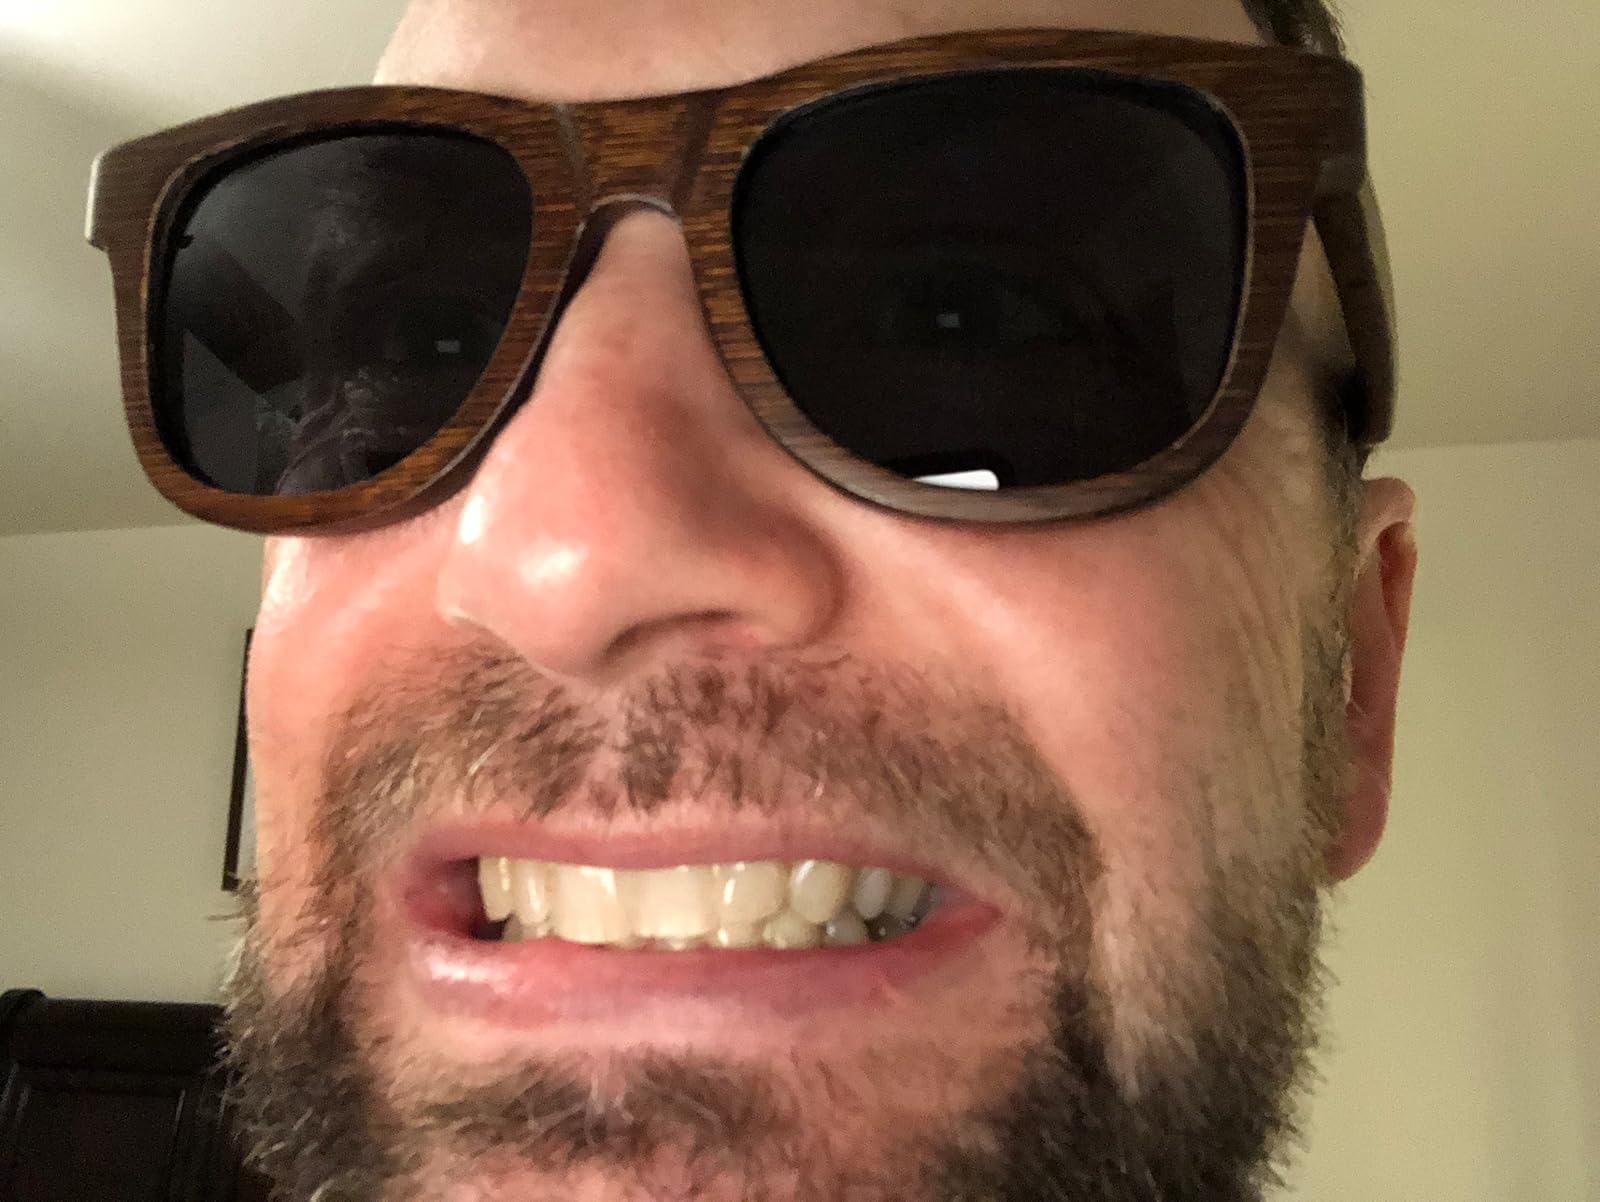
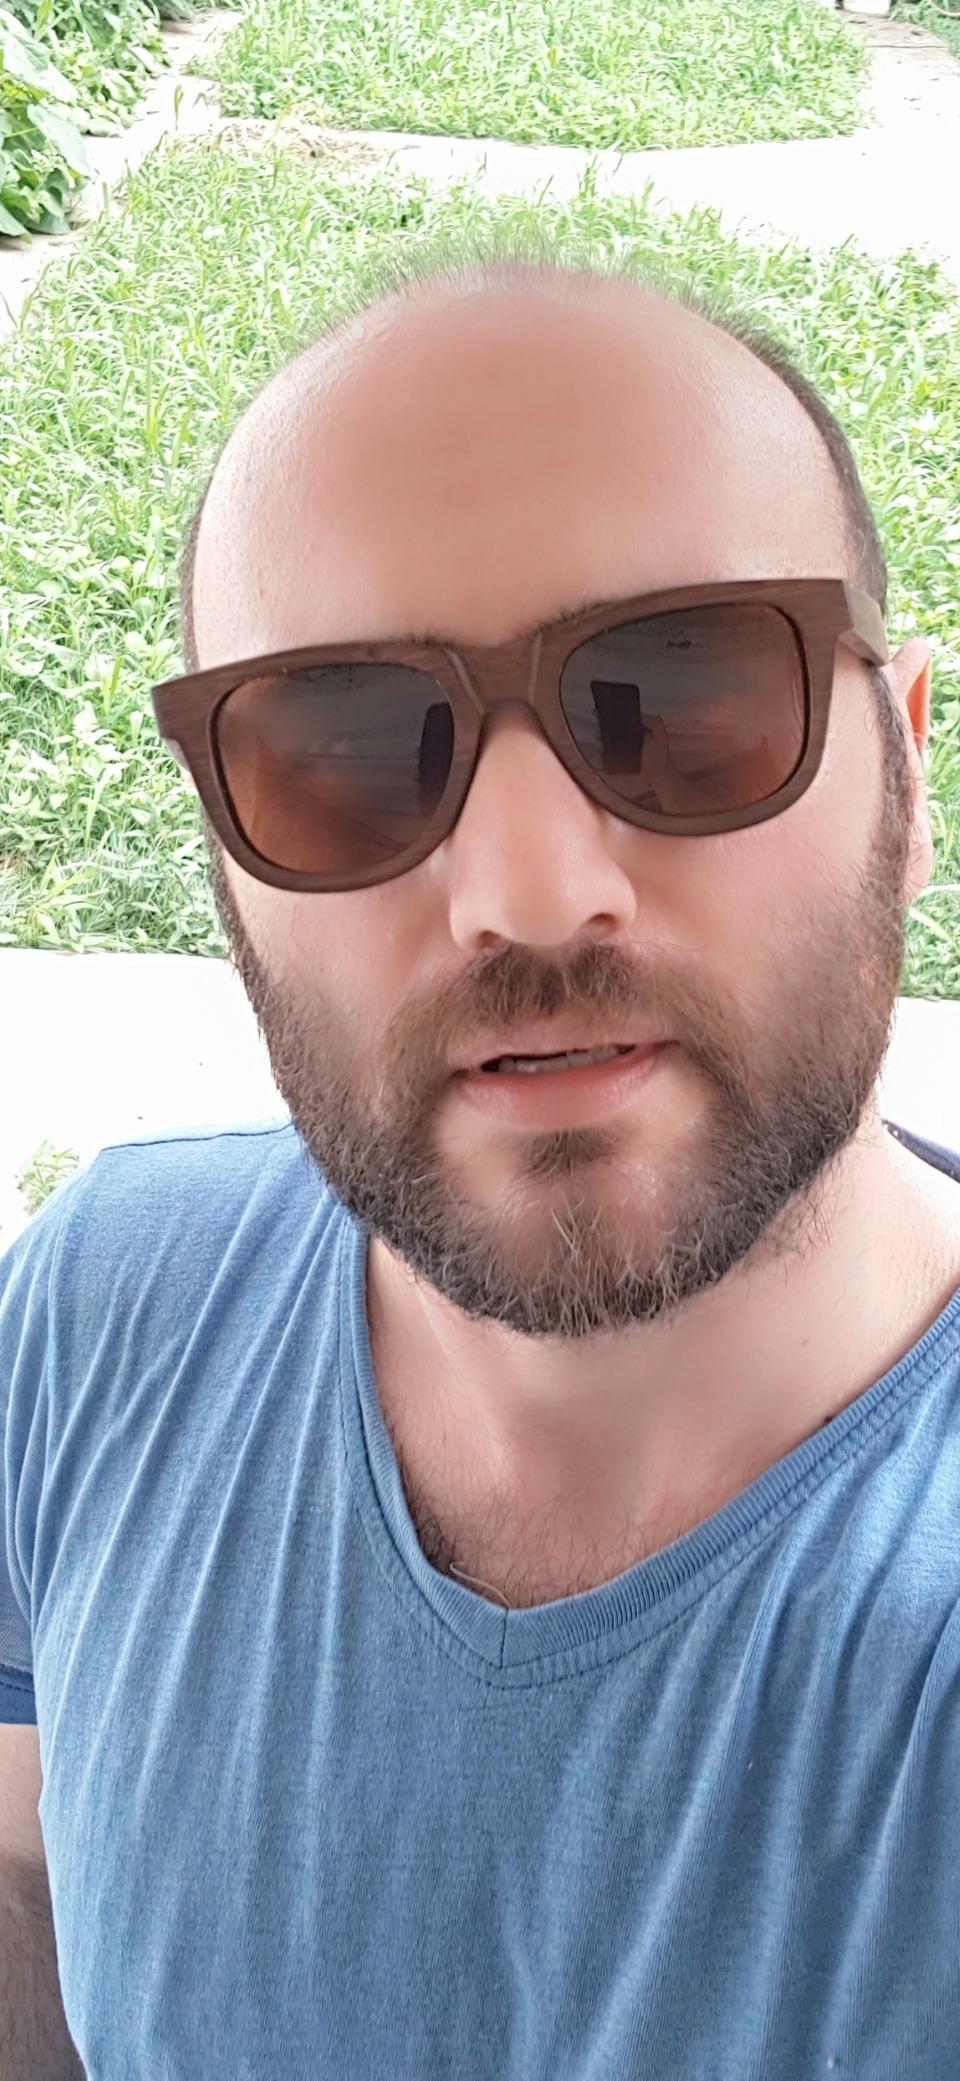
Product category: accessories_sunglasses
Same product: yes